Comando Supremo

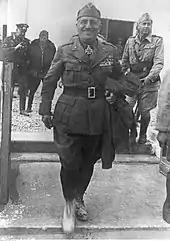
Ugo Cavallero, first chief of "Comando Supremo" and largely responsible for its organization

Following Italy's disastrous invasion of Greece, the chief of staff, Pietro Badoglio, was dismissed on 6 December 1940. His replacement, Ugo Cavallero, submitted proposals for the "Stato Maggiore"s complete reorganization to Mussolini on 15 and 19 May 1941. This was implemented in June. The "Stato Maggiore Generale" was redesignated "Comando Supremo". The office of deputy chief of staff was abolished and "Comando Supremo" was given operational control of the armed forces, standing between them and Mussolini. "Comando Supremo" acquired the right to command the staffs of the four service branches (army, navy and air force) and of the "Milizia Volontaria per la Sicurezza Nazionale" (Voluntary Militia for National Security), which was previously directly subordinate to Mussolini as the "Duce del Fascismo" (Leader of Fascism). Each service now had an operations section at "Comando Supremo". In addition, "Comando Supremo" had direct command of most Italian forces operating outside of Italy.